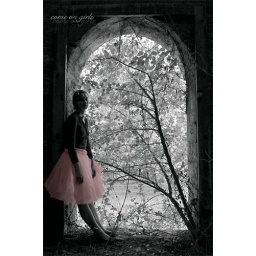
pink in window